Saqifa

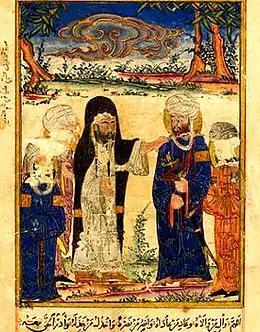
"The Investiture of Ali at Ghadir Khumm" in a 14th-century copy of al-Biruni's "Chronology of Ancient Nations"

Veccia Vaglieri is uncertain whether Ali actually hoped to succeed Muhammad because he made no effort in Sunni sources to seize the rule, despite being advised to do so by Abbas and Abu Sufyan. Alternatively, Ayoub describes the mild opposition of Ali in Sunni sources as apologetic. He and some others maintain that Ali viewed himself as the most qualified person to lead the Muslim community after Muhammad by virtue of his merits and his kinship with Muhammad. These authors argue that Ali eventually relinquished his claims to the caliphate for the sake of the unity of a nascent Islam in crisis when it became clear that Muslims did not broadly support his cause. Had the Muslim community favored Ali, Madelung suggests, he would have no longer considered the caliphate just as his right, but also as his duty. Indeed, in speeches and letters attributed to Ali, it is repeatedly emphasized that the leadership of the Muslim community is the prerogative of the family of Muhammad (Ahl al-Bayt).